Al-Andalusian palatial complex and neighborhood of San Esteban

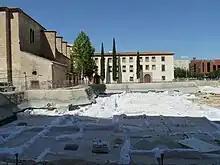
View of the archaeological site, September 2010. Conservation process carried out by a private company contracted of the conservation works archaeological site of San Esteban.

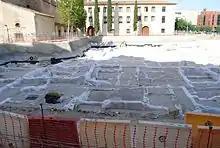
View of the archaeological site, September 2010. First it proceed to the cleaning and maintenance of all surfaces and structures of the site, where herbicides are applied to prevent the proliferation of plants after temporary preservation treatment. The works also include the consolidation of structures with lime mortar and the consolidation of lime pavements with reference of mortar of restoration, which preserves the pavement edges. In addition, it preserves the remains with a layer of geo-textile to separate the archaeological layers of the gravel that protect the site. Are also signaled the most important structures and the major roads.

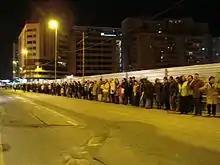
Abrazo (Embrace) to the site of San Esteban.

The fact of having a free space to begin with allowed urban planning with streets of prominent proportions and features within the city of Murcia. This urban structure, as is usual in the Islamic medina, presents a clear infrastructure and management of drains connected to a public sewer system. This aspect is lost with the Christian conquest of the city, and Murcia would not recover public infrastructure of waste water until well into the 20th century.